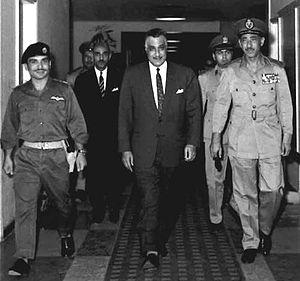
Gamal Abdel Nasser Hussein, né le 15 janvier 1918 à Alexandrie et mort le 28 septembre 1970 au Caire, est un homme d'État égyptien. Il fut le second président de la République d'Égypte de 1956 à sa mort. Après une carrière militaire, il organisa en 1952 le renversement de la monarchie et accéda au pouvoir. À la tête de l'Égypte, il mena une politique socialiste et panarabe appelée nassérisme. Il est aujourd'hui considéré comme l'un des dirigeants les plus influents du XXᵉ siècle.